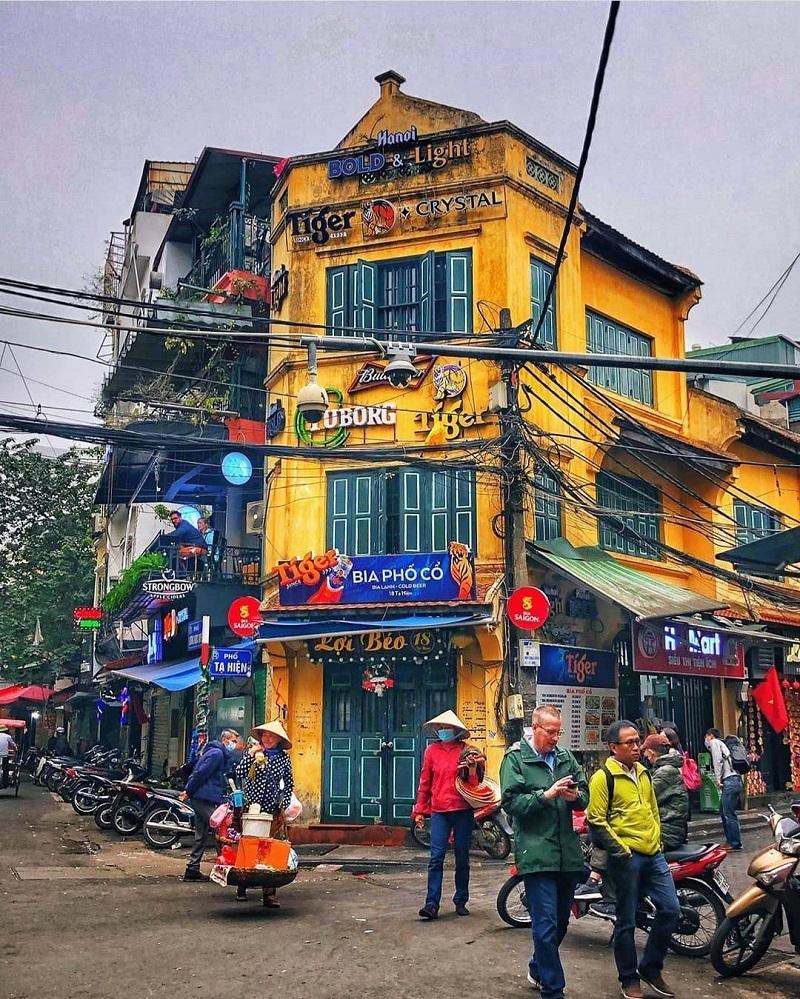
ngôi nhà nằm ở giao lộ của hai con phố có tường màu vàng